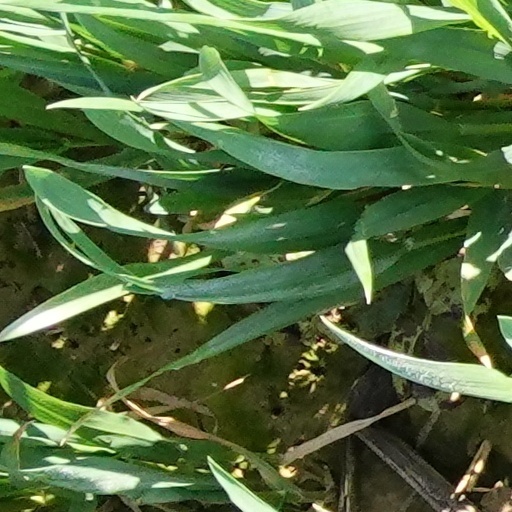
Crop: wheat